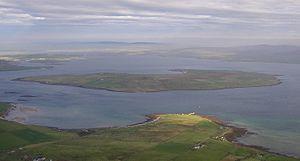
Graemsay est une île du Royaume-Uni située à l'approche occidentale de Scapa Flow, dans l'archipel des Orcades en Écosse.